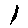
Label: 1